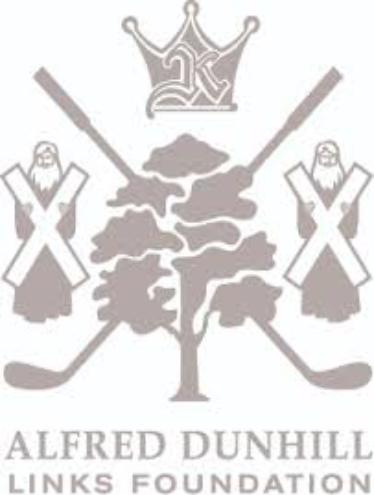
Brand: Alfred Dunhill
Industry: Clothes